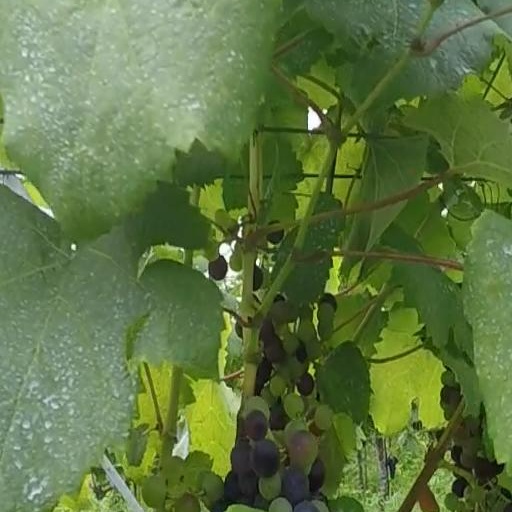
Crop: grape